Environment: real
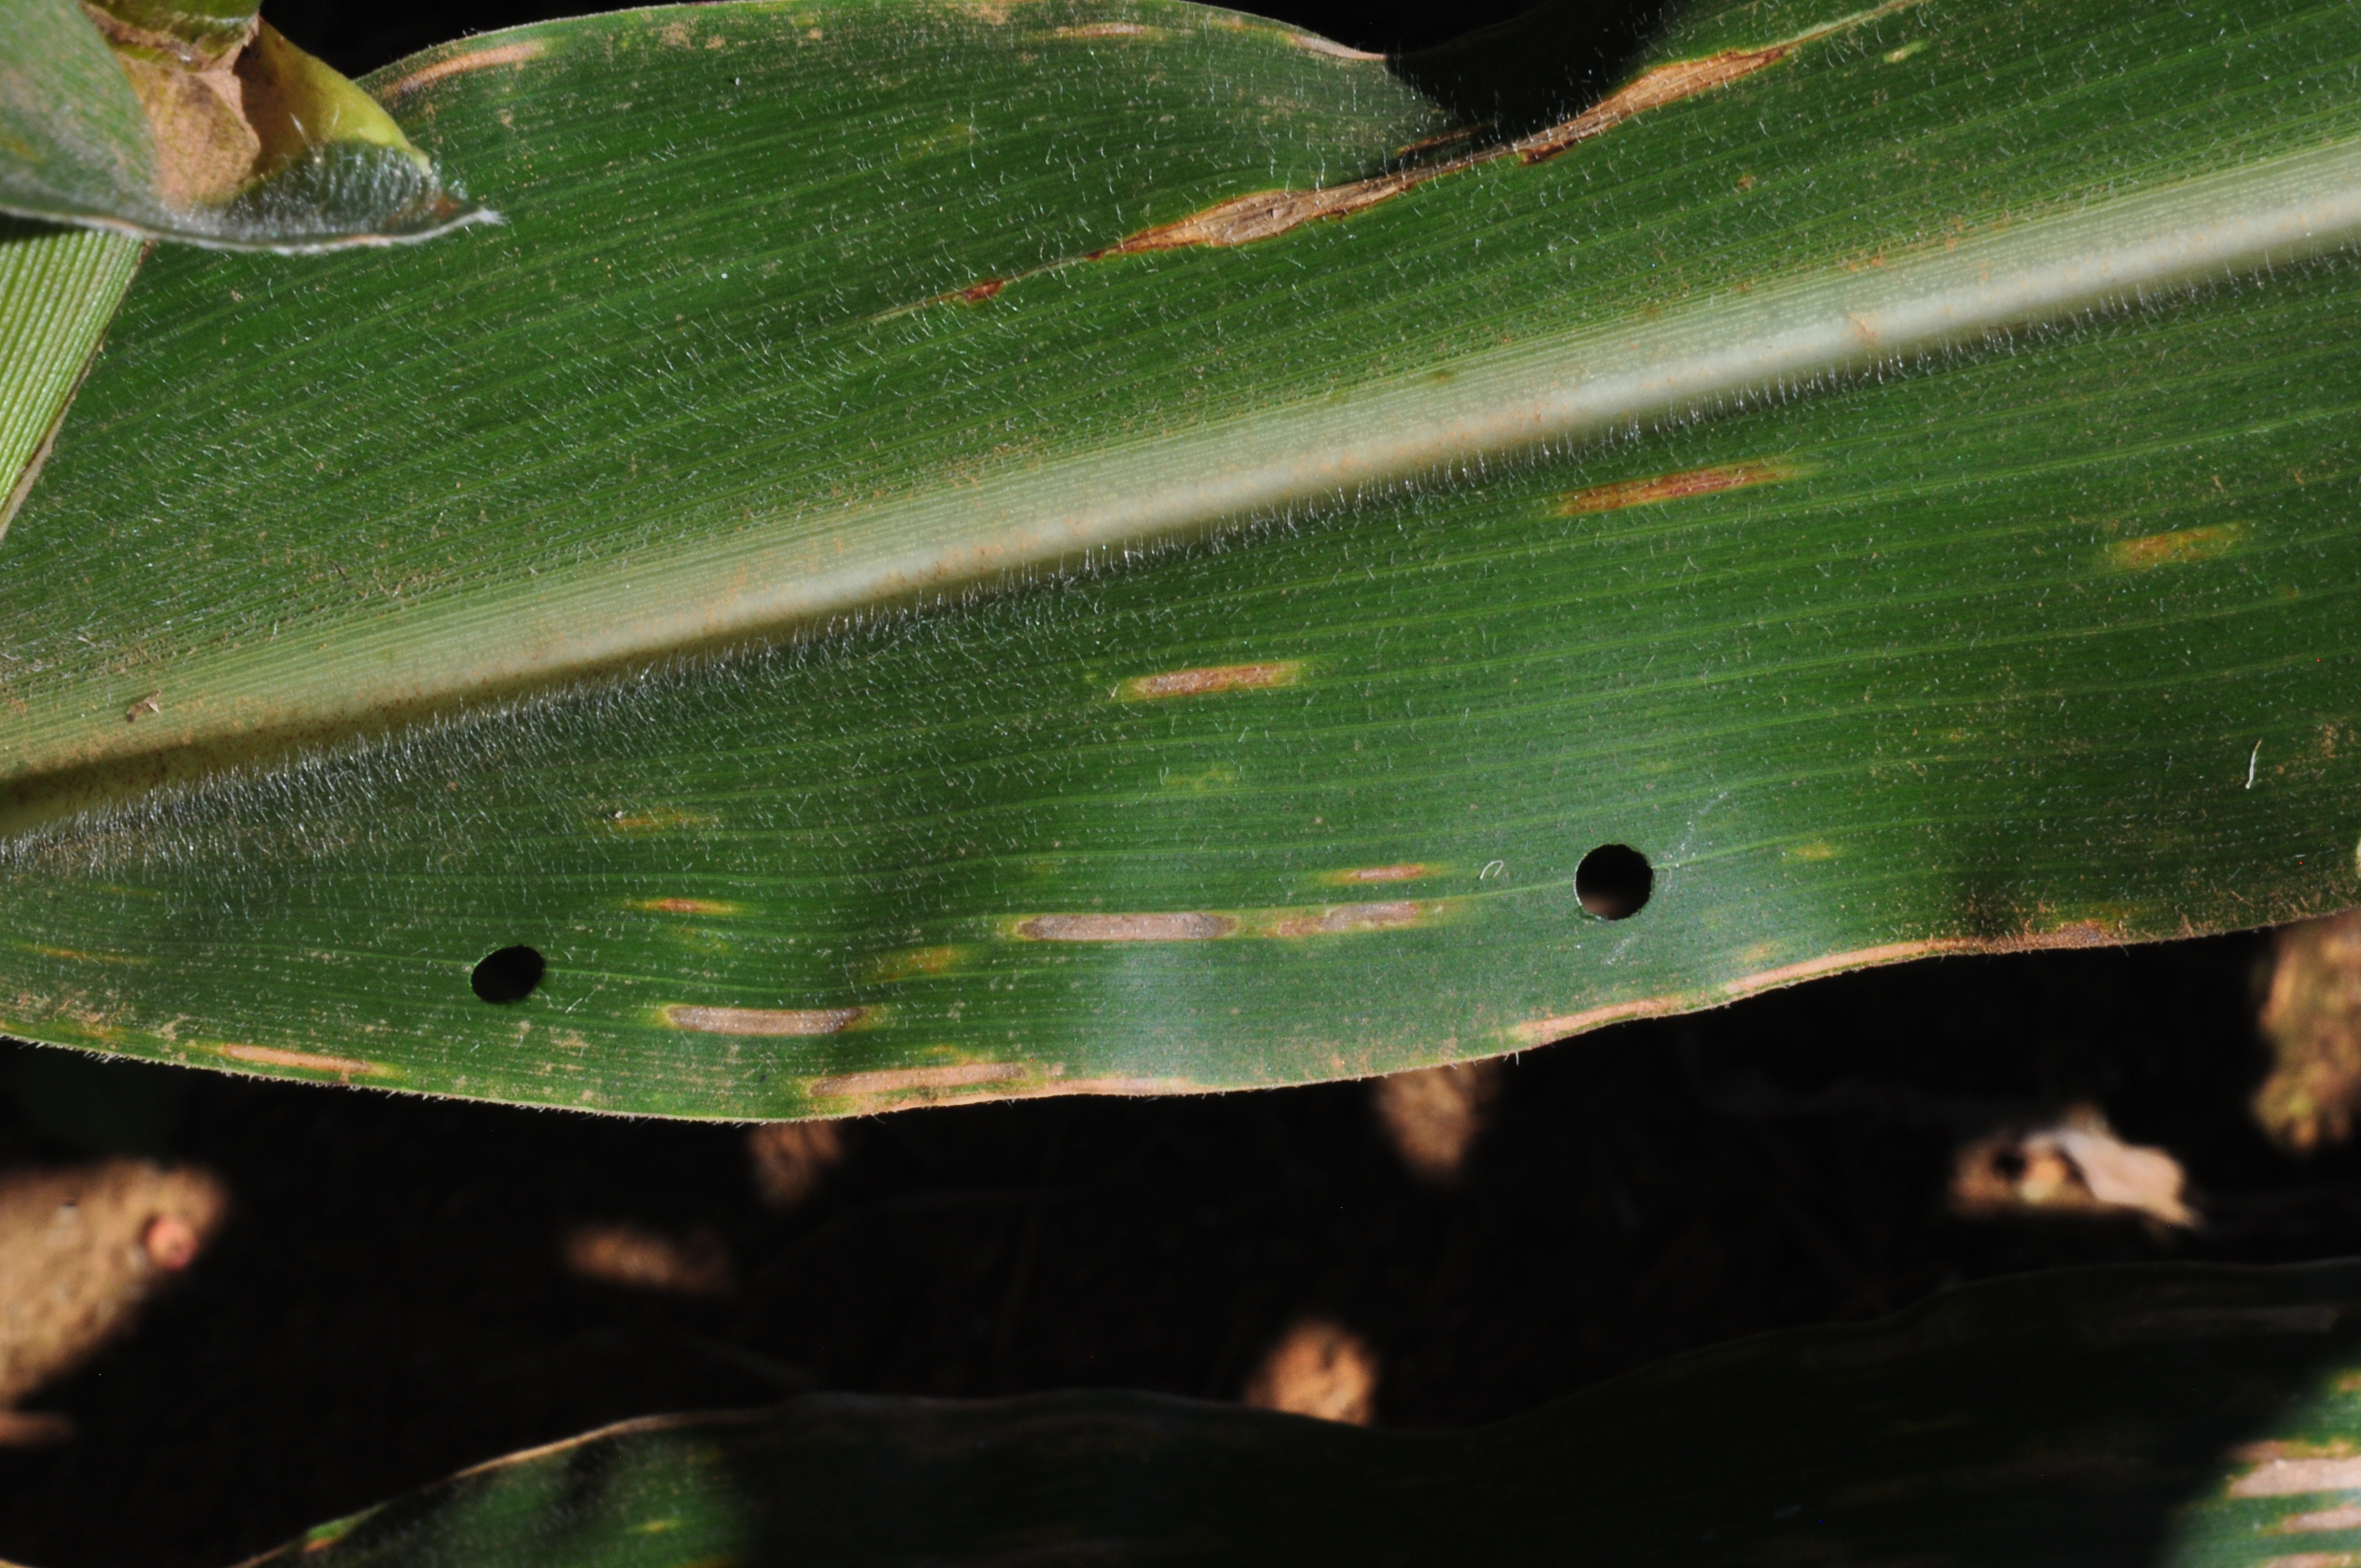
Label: gray_leaf_spot